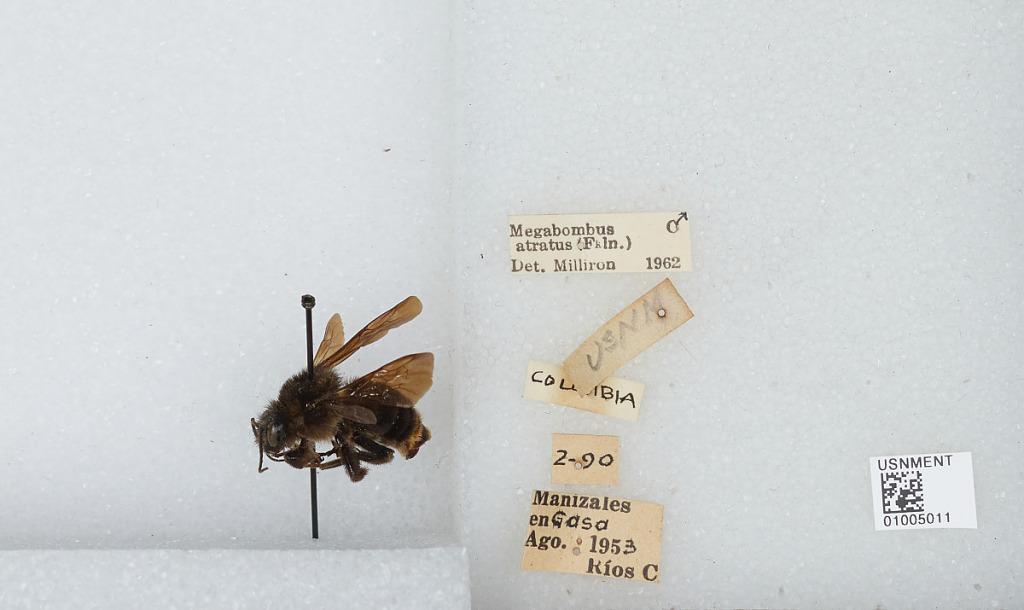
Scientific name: Bombus (Fervidobombus) atratus Franklin
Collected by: C. Riley
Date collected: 1953-8-1
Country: Colombia
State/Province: Caldas
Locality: Manizales en Gasa
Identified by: Milliron